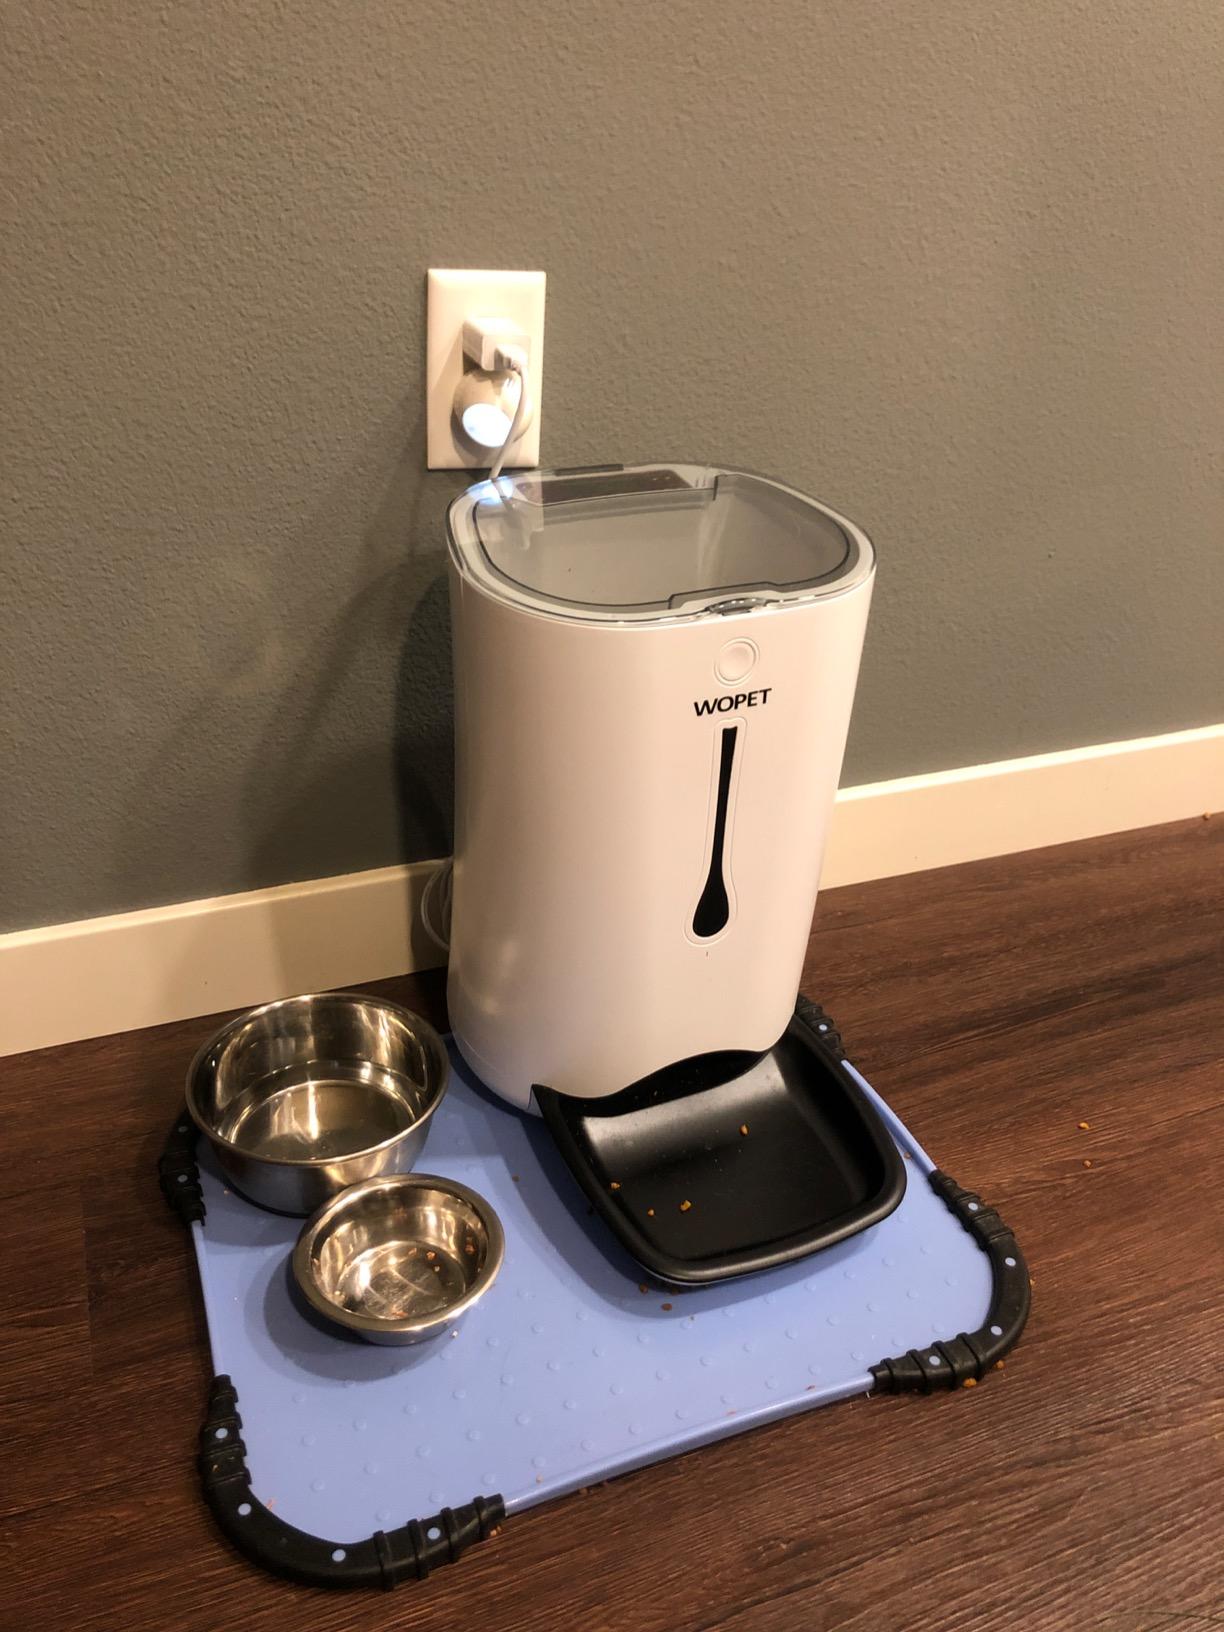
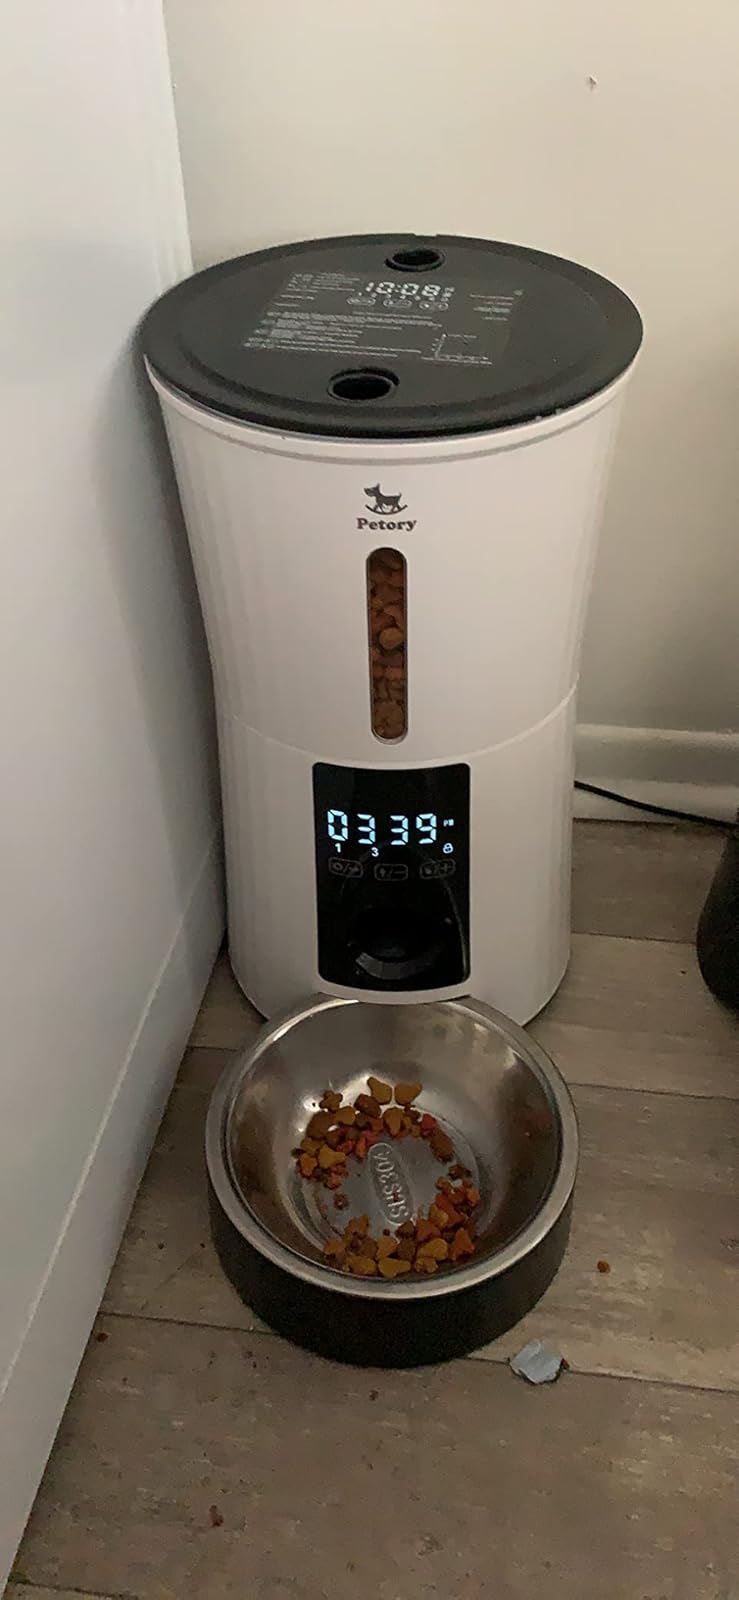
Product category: items_feeder
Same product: no